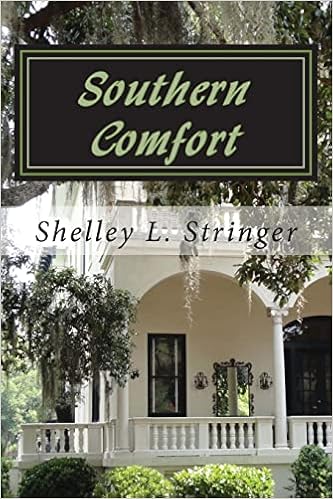
Southern Comfort: Chandler's Story (The Southern Series)
Category: Books
About the Author Shelley Stringer graduated with an Associate in Science from Vernon College, Vernon, Texas. Married to her high school sweetheart of 30 years, she is first and foremost a wife and proud football mom! Always a fan of historical romance, Shelley wrote her first book in 2011 on a challenge from a friend who bet her she could write a better love scene than the one they were reading. Living with her husband Jay and two sons in North Central Texas, she has written a series of paranormal romance novels called the SOUTHERN SERIES, and her newest work, a contemporary/romantic suspense titled TEXAS HELL CAT.
Features: Southern Comfort, the first of three novels in the SOUTHERN SERIES, immerses the reader in the essence of southern Louisiana culture, history, voodoo and folklore. The supernatural story takes a back seat to the romance between the protagonist, Chandler Collins, and the handsome dark-haired Navy SEAL, Banton Gastaneau. When a car accident takes the lives of her parents, Chandler leaves the sheltered world of small-town Texas and moves to southern Louisiana. There she settles near her only remaining family - her aunt, uncle and cousins and plans to finish college at LSU. Through the purchase and renovation of an old antebellum house near campus, she meets two neighbors, ex-Navy SEALs Banton Gastaneau and John Calder, who appear to have a hidden agenda and seek much more than a casual friendship with Chandler. As Chandler works on a writing project and unlocks the secrets of the old house and local folklore, she is drawn into a world where blood-drinking Orcos, Sange-Mele half-breeds, Aldon protectors and spirits exist. As Banton's interest in Chandler moves from friend to protector to lover, the story moves from Chandler’s spirit-filled house to the college campus in Baton Rouge, the French Quarter in New Orleans, and the underground sewers of the city where Orco terrorists plot to destroy the SEAL team now protecting Chandler, endangering Chandler’s life.